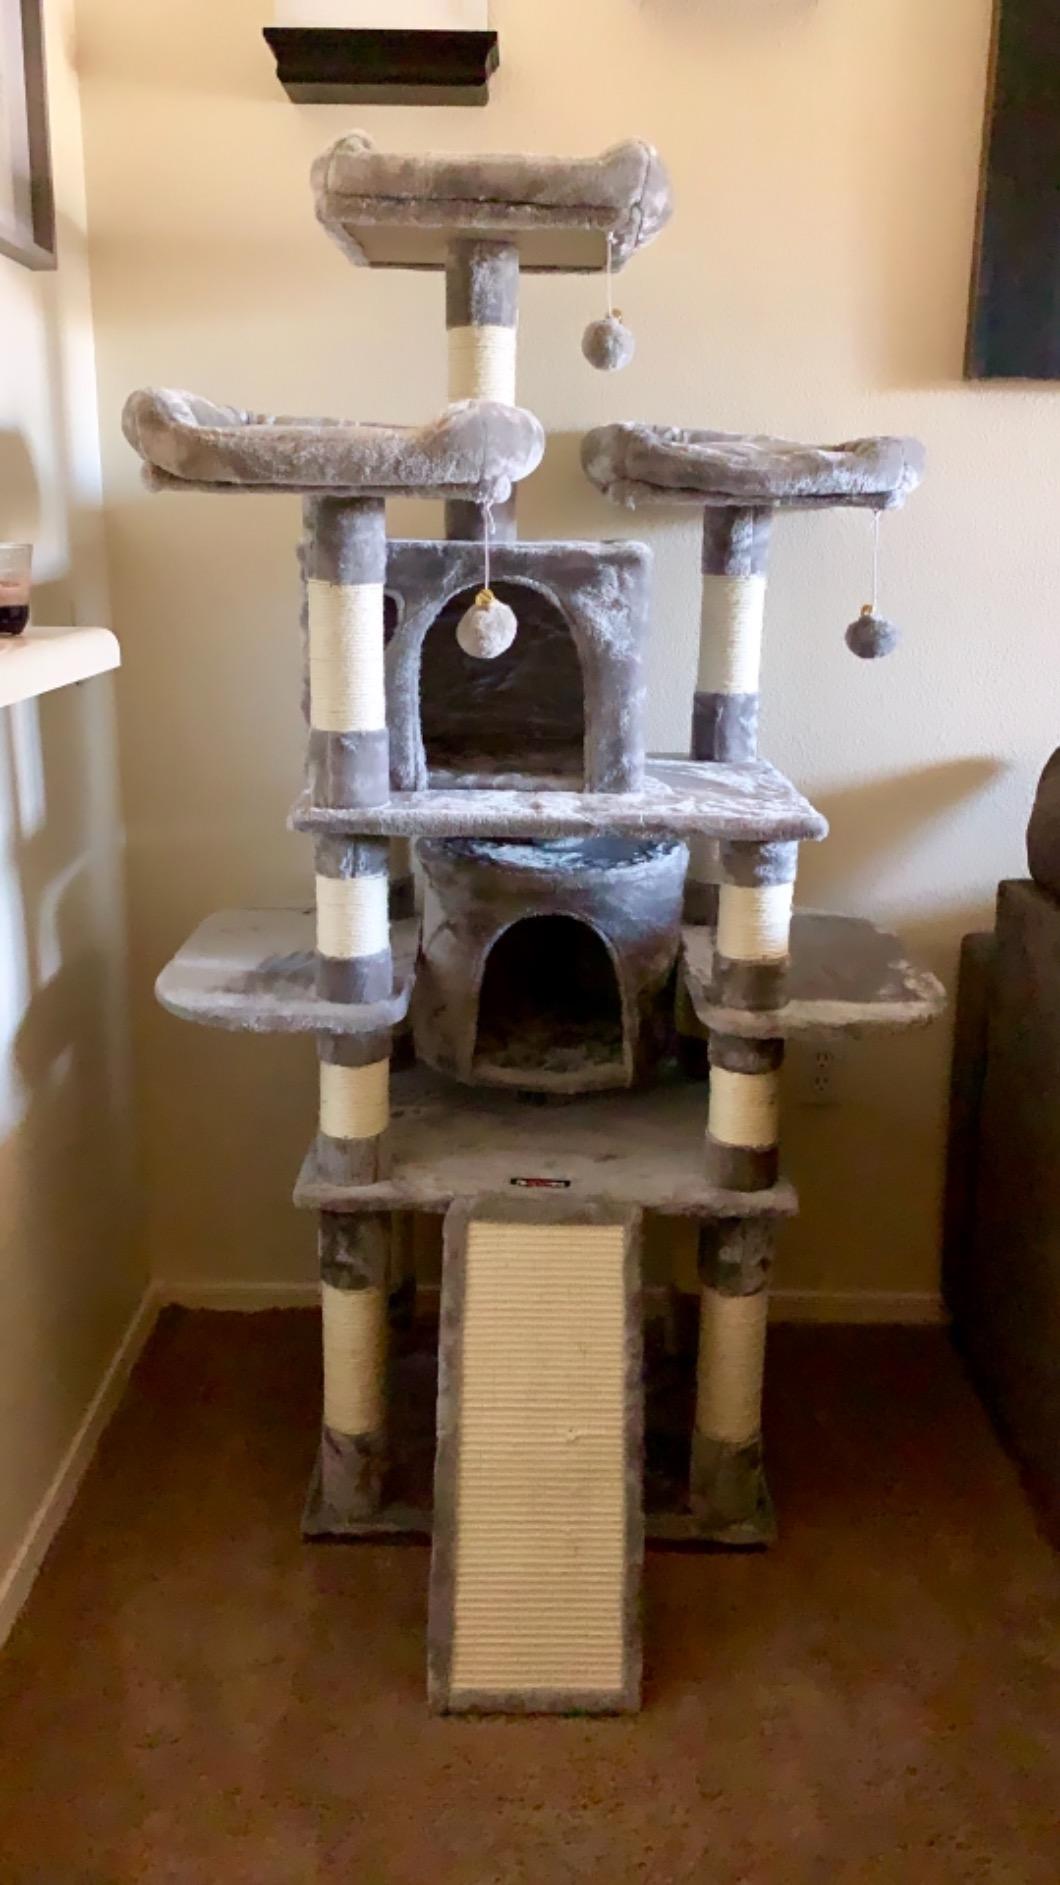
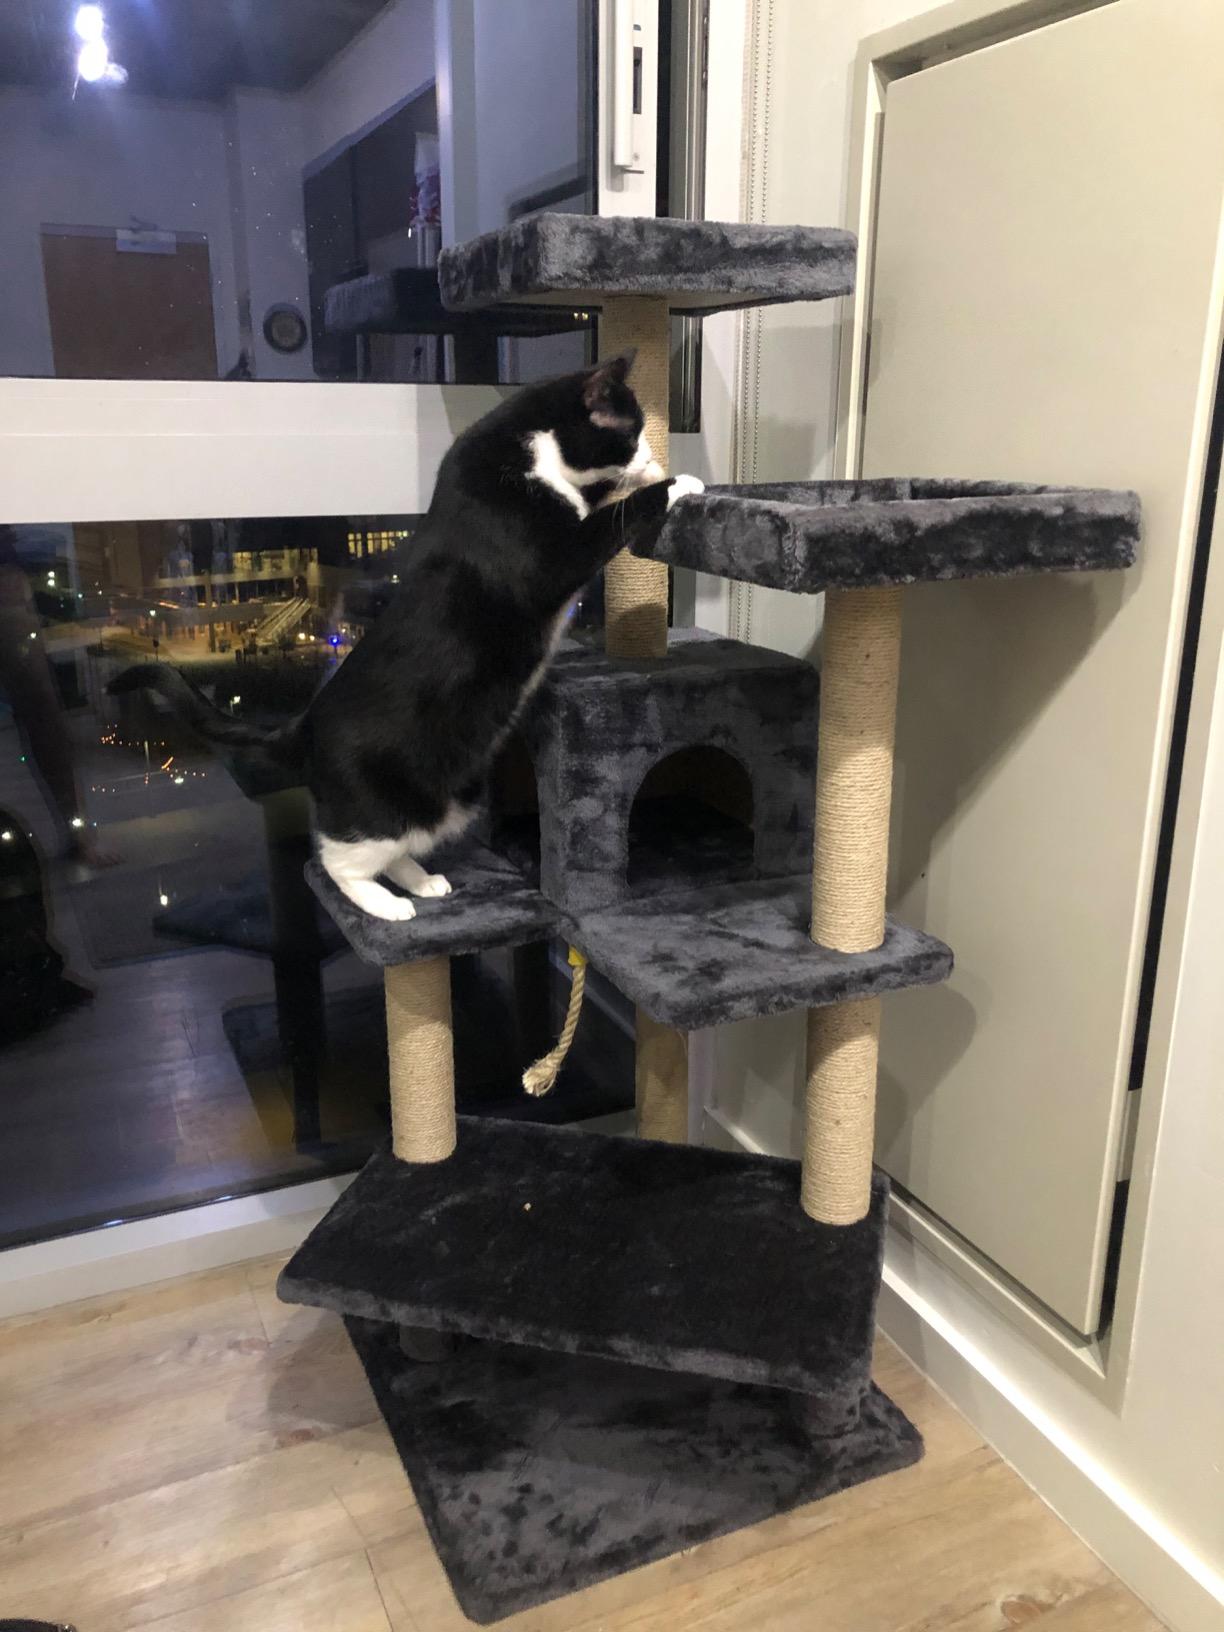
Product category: items_cat tree
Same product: no